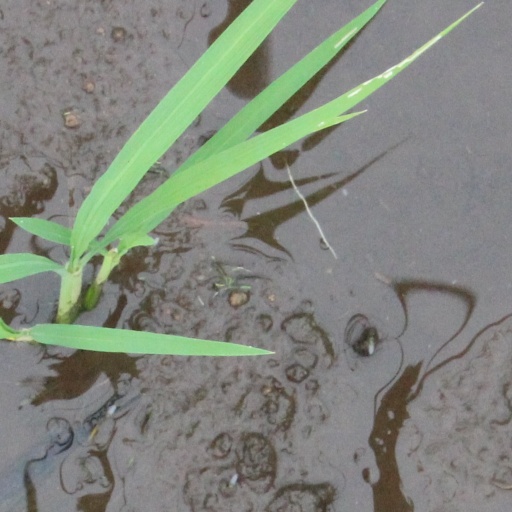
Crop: rice